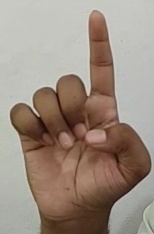
ASL sign: D